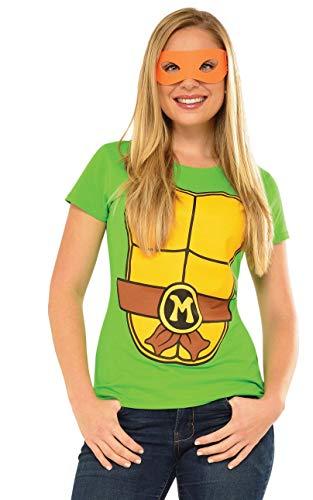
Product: Rubie's Costume Teenage Mutant Ninja Turtles Top With Mask and Michelangelo
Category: Clothing, Shoes & Jewelry | Costumes & Accessories | Women | Costumes & Cosplay Apparel | Tops & Corsets
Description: Heroes in a half shell - turtle power.
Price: $13.81 - $35.00